Pentax LX

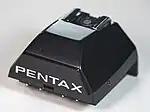

The LX has six interchangeable viewfinders, some of which show the lens aperture f-stop via a small window within them. The available viewfinders are: